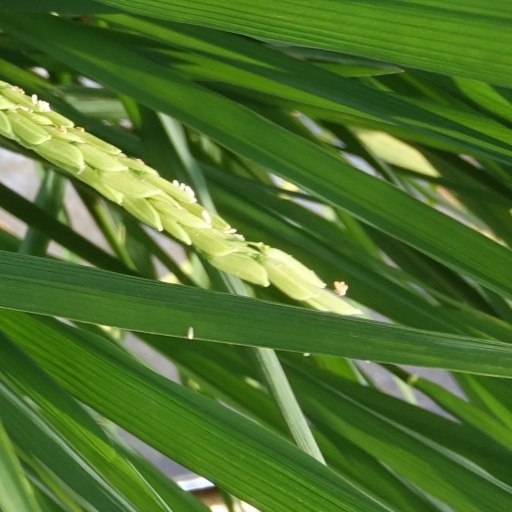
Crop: rice